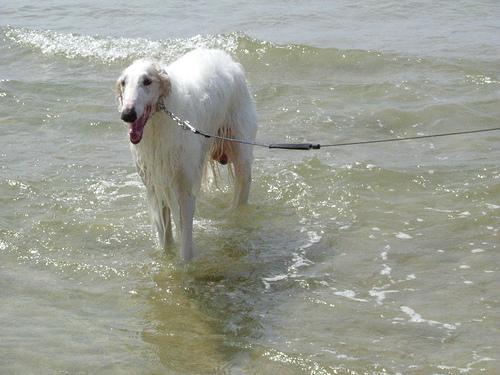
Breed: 226-n000064-borzoi